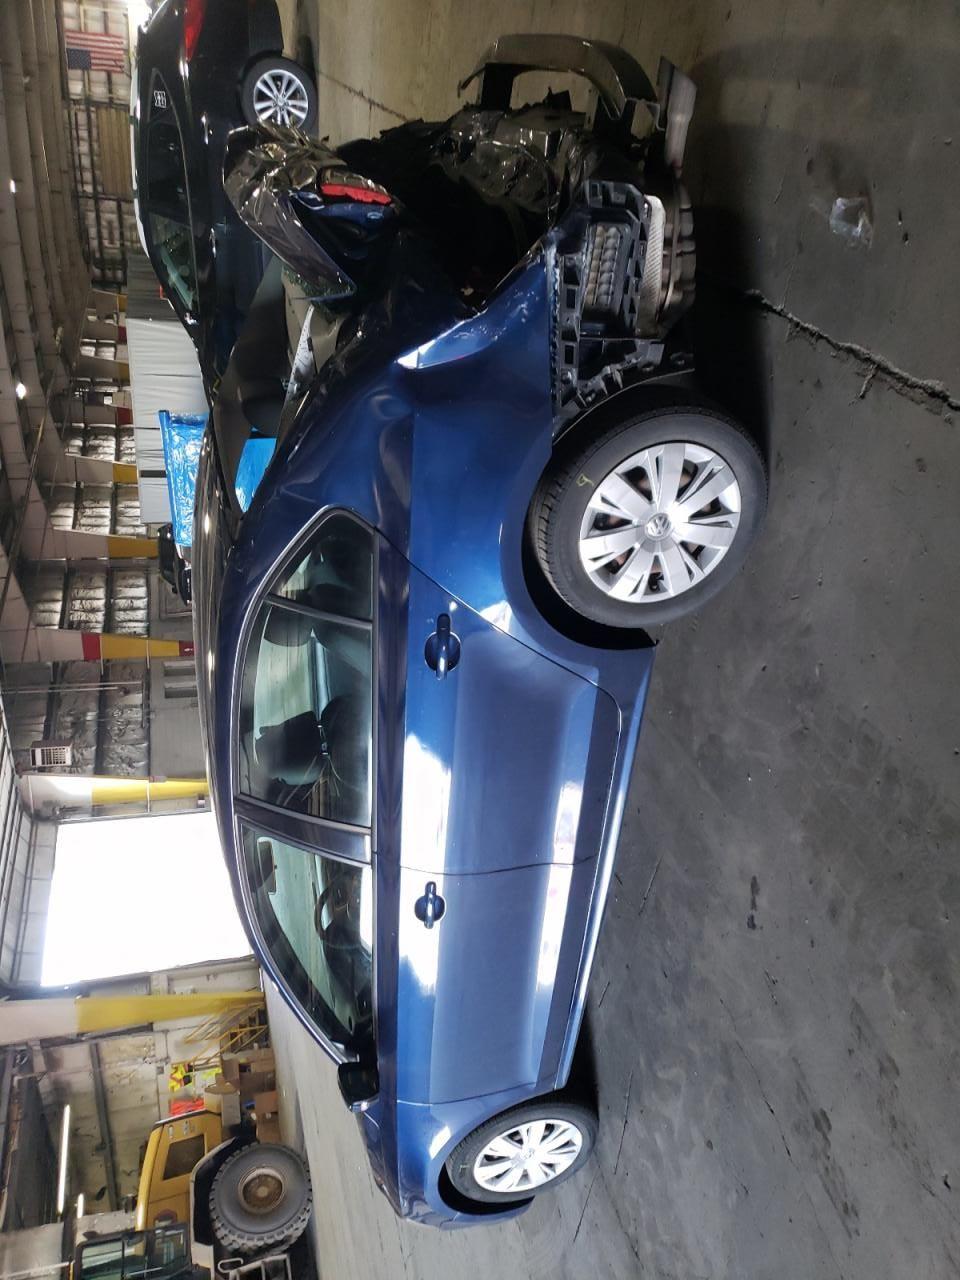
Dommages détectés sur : aile arrière gauche, pare-brise arrière, malle, feu arrière gauche, pare-choc arrière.
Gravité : majeur